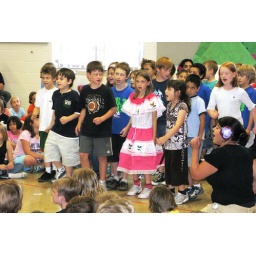
3rd Graders singing their Spanish songs, Erin in pink &amp;amp; white dress